Contrabass bugle

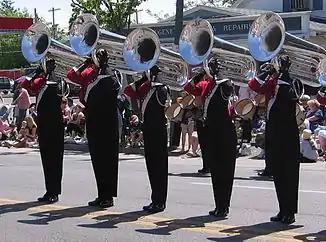
Members of the Syracuse Brigadiers Drum and Bugle Corps hornline in 2007 with contrabasses

The contrabass bugle (usually shortened to contra or simply called the marching tuba) is the lowest-pitched brass instrument in the drum and bugle corps and marching band hornline. It is the drum corps' counterpart to the marching band's sousaphone: the lowest-pitched member of the hornline, and a replacement for the concert tuba on the marching field.